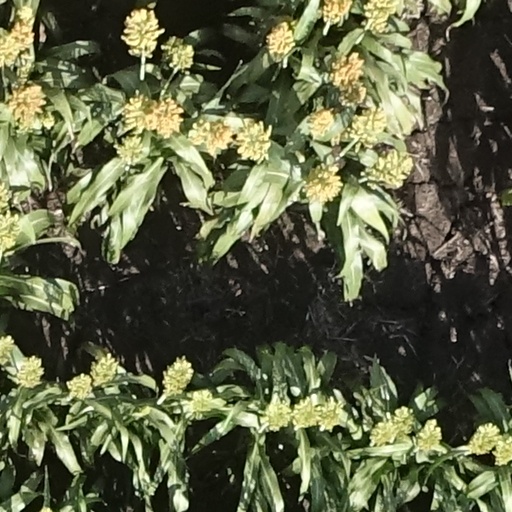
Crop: sorghum